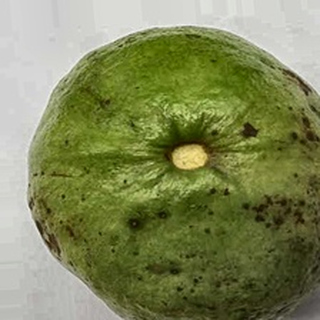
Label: guava_anthracnose